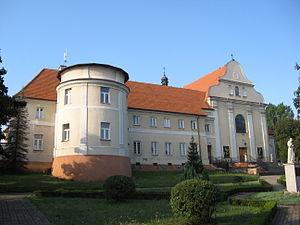
Konin est une ville de la voïvodie de Grande-Pologne, dans le centre-ouest de la Pologne. Elle est le chef-lieu du powiat de Konin, même si elle ne fait pas partie de son territoire.